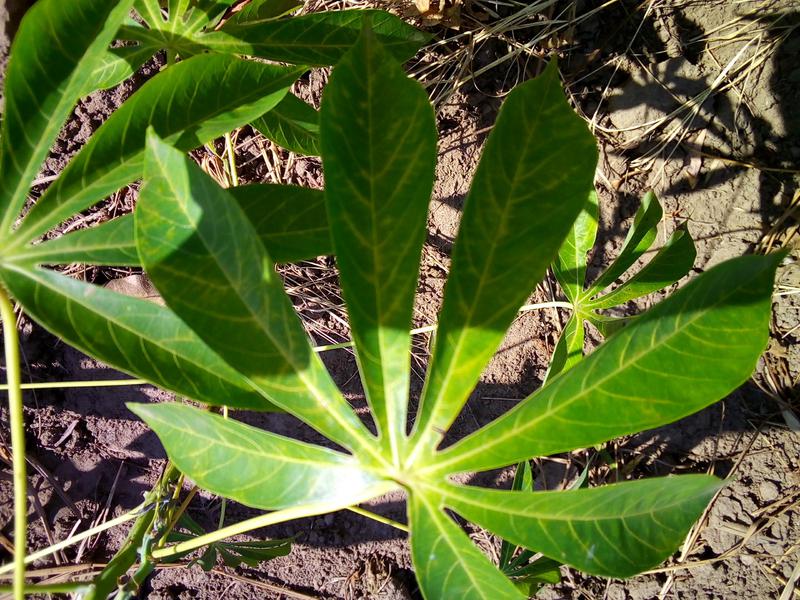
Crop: cassava
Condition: brown_streak_disease